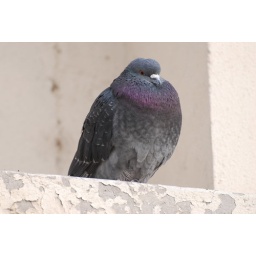
A fluffy fellow on the building edge by the river